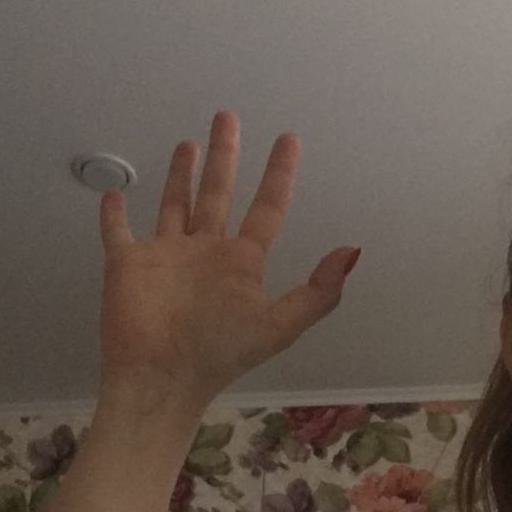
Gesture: palm